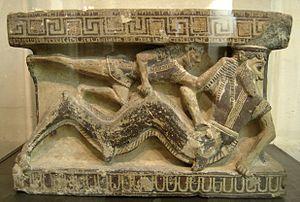
Arula (petit autel)